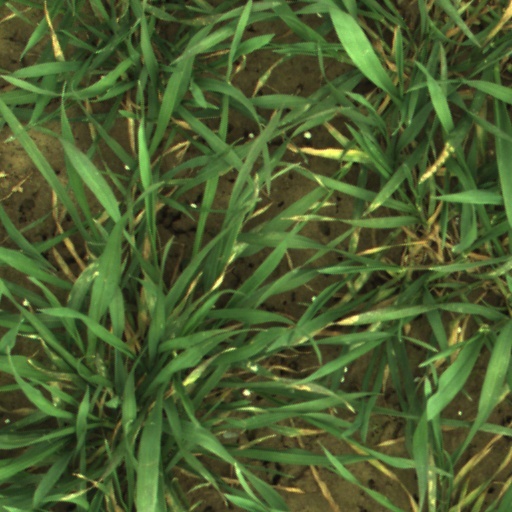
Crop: wheat